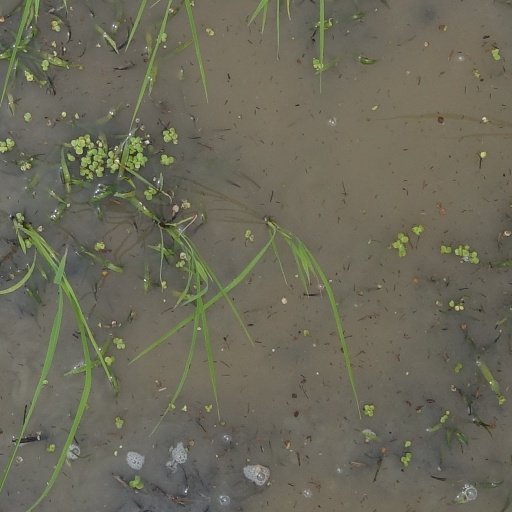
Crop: rice